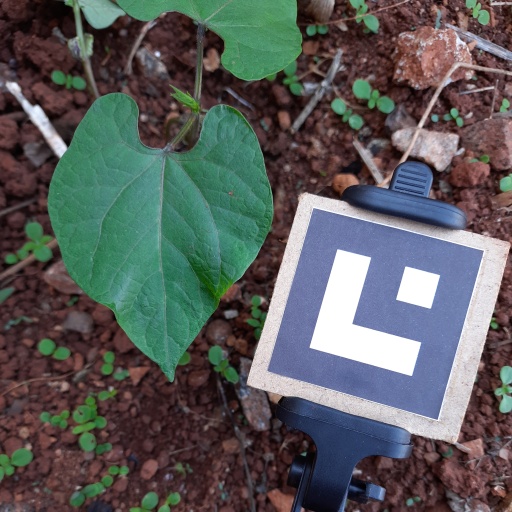
Observations: wavy surface, no eating holes, under shade